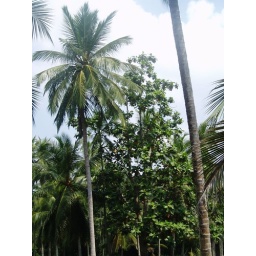
A breadfruit tree in the middle of the coconut plantation, fruit are cropped for the local people.